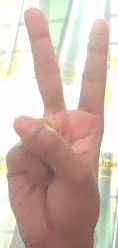
ASL sign: 2